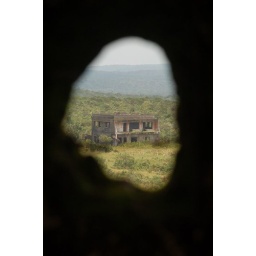
Abandoned building through a hole in the church